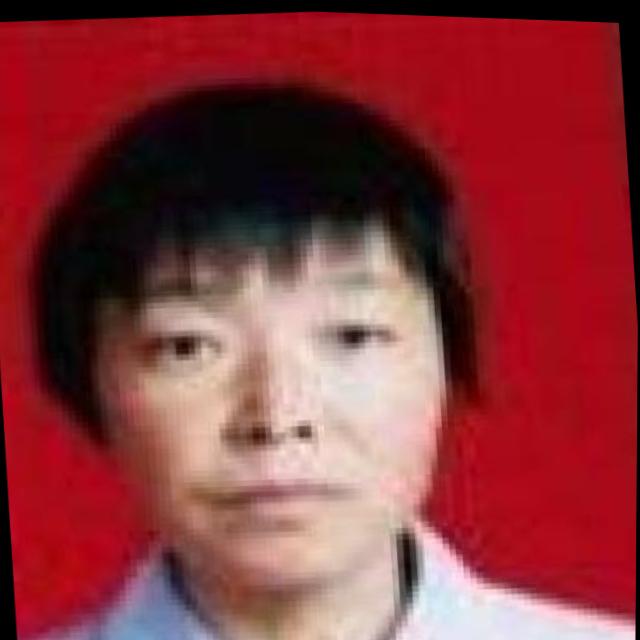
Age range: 45-64